European Federation of Centres of Research and Information on Sectarianism

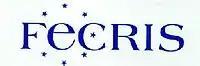
Organization logo

FECRIS (Fédération Européenne des Centres de Recherche et d'Information sur le Sectarisme) – European Federation of Centres of Research and Information on Sectarianism, a French non-profit association and anti-cult organization, serves as an umbrella organization for groups which investigate the activities of groups considered cults in Europe.